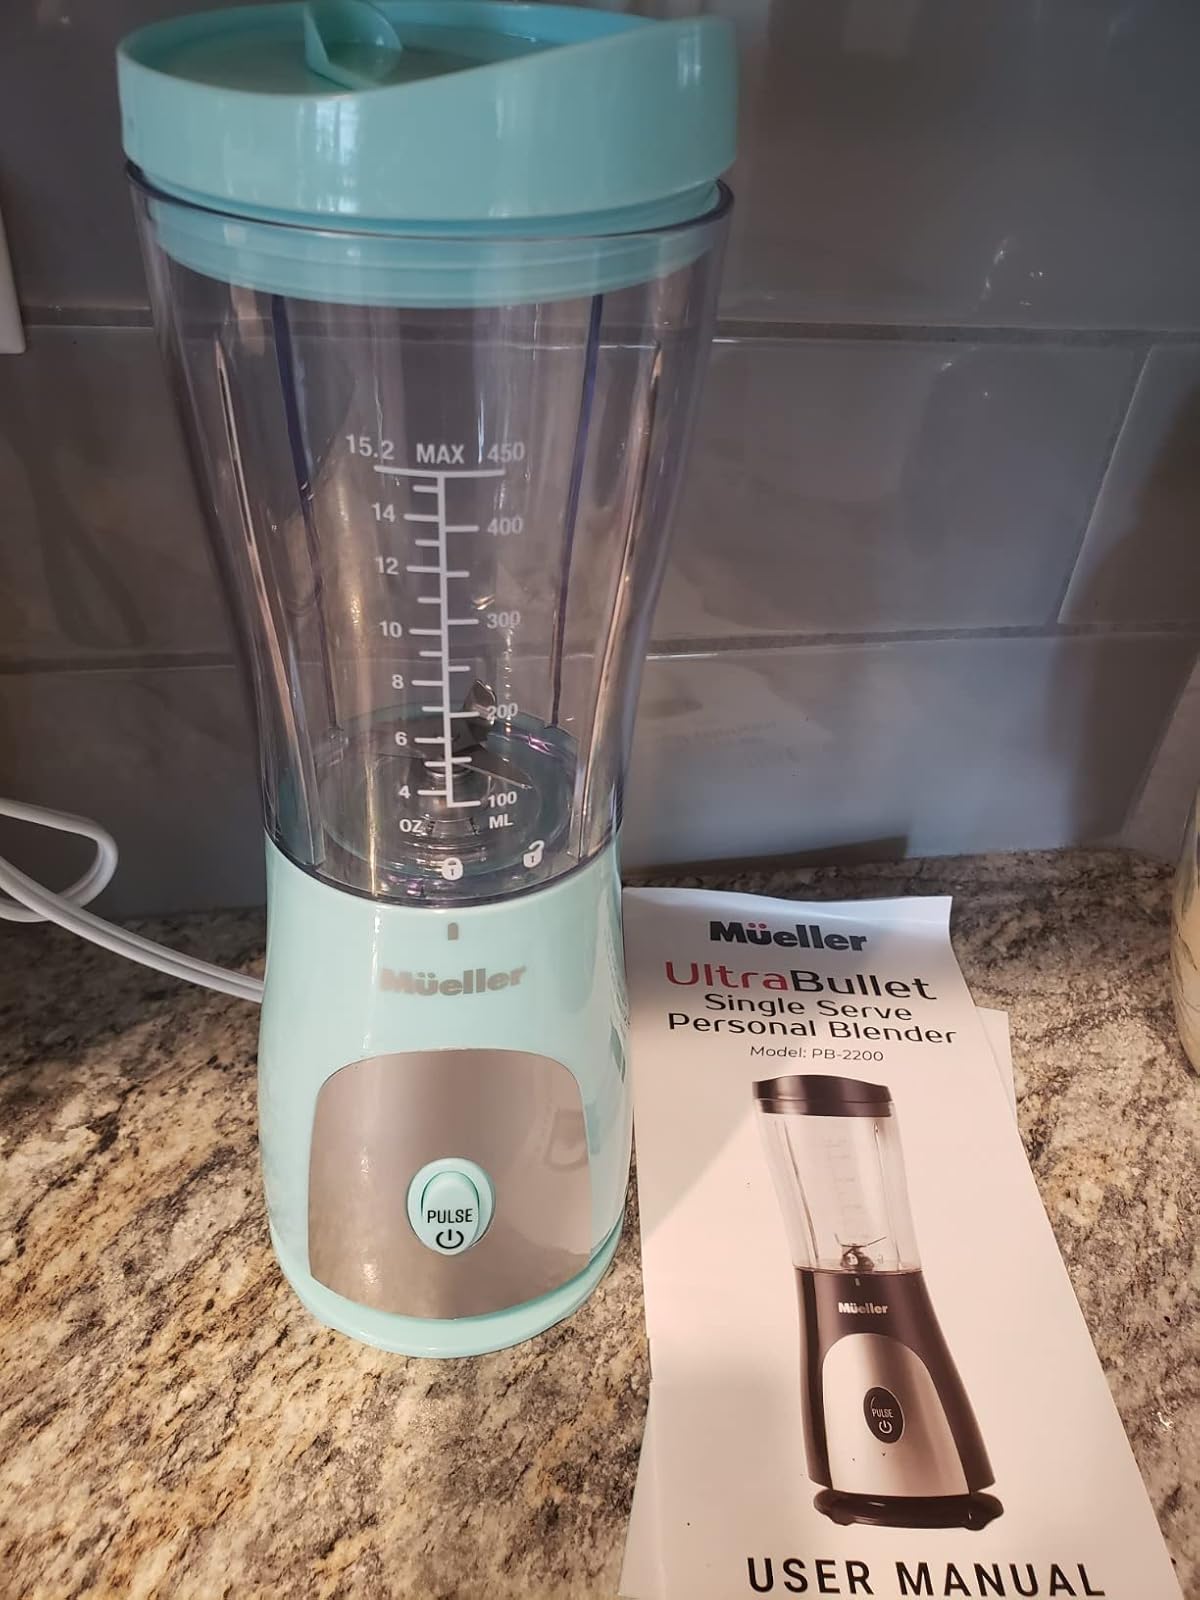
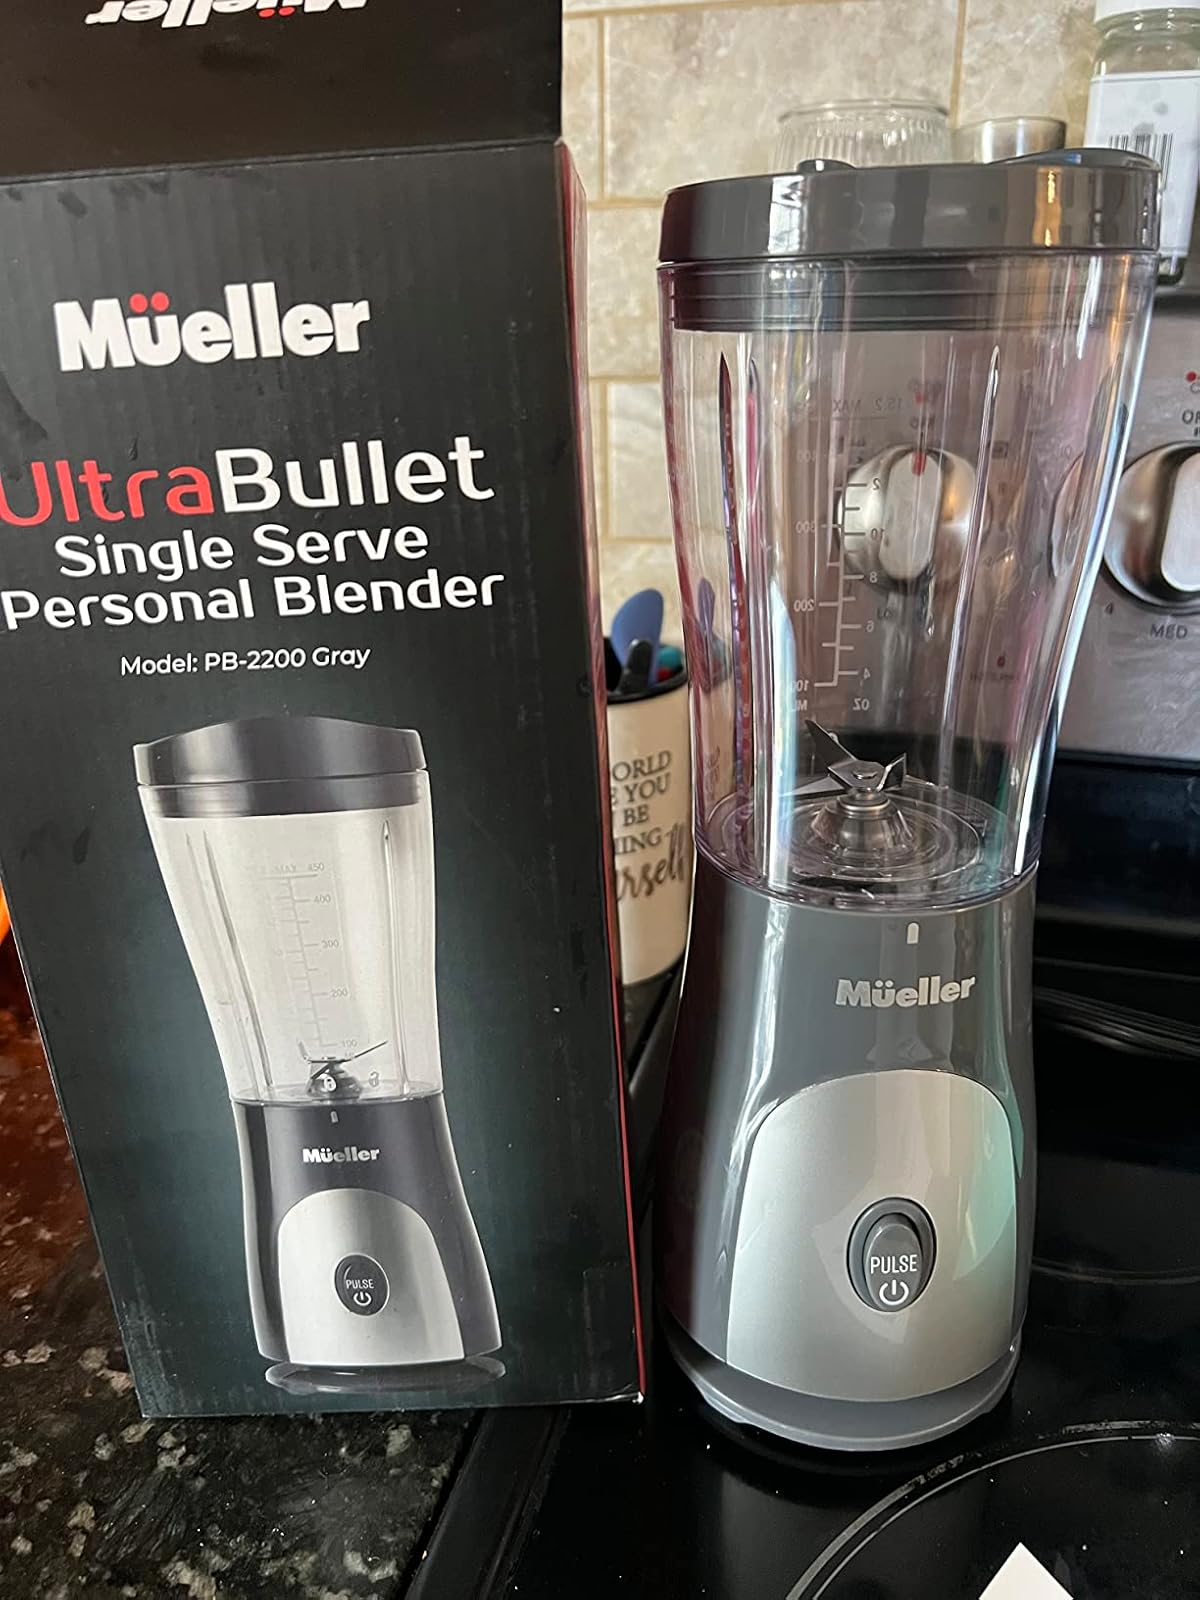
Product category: items_blender
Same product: no